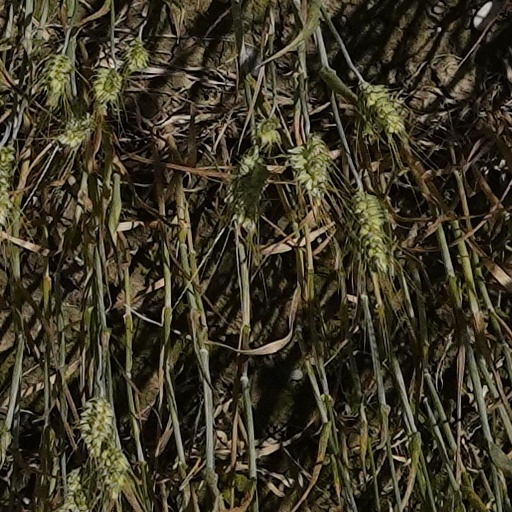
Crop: wheat